Gatito Fernández

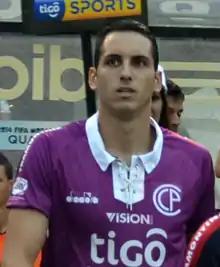
Fernández with Cerro Porteño in 2014

Roberto Júnior Fernández Torres (born 29 March 1988), better known as Gatito Fernández, is a Paraguayan professional footballer who plays as a goalkeeper for Paraguayan Primera División club Cerro Porteño and the Paraguay national team.